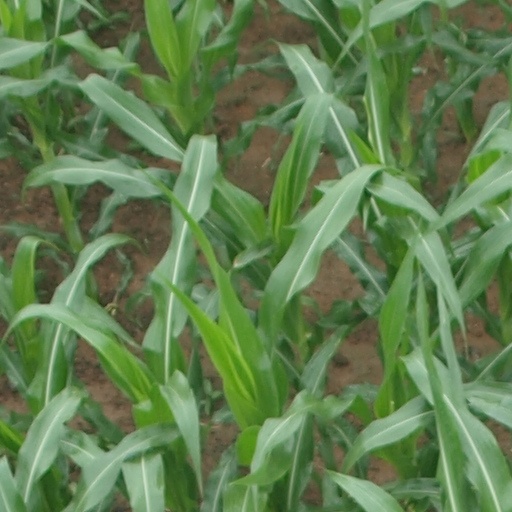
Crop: maize; corn